List of cities in Turkmenistan

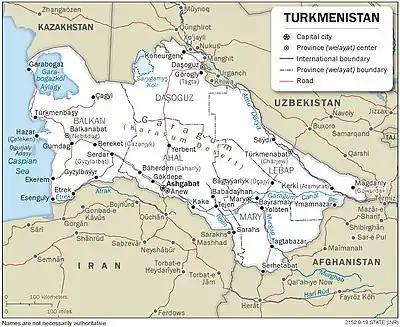
Map of Turkmenistan

This is a list of cities in Turkmenistan. For a full list of settlements see the list of cities, towns and villages in Turkmenistan.